Ilimsk

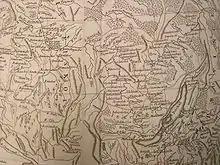
Ilimsk, the center of the large Ilimsky ("Ilimskoi") "Okrug" (District) in a 1773 atlas of the world. The District occupied roughly the northern half of today's Irkutsk Oblast

Ilimsk was founded in 1630 on the Ilim River, a tributary of the Angara River, as Ilimsky Ostrog (i.e., "Fort Ilim"). From here a portage ran east to the Kuta River which joins the Lena River at Ust-Kut, thereby allowing travel from the Yenisei River basin to that of the Lena River. In early times the Ilimsk Uyezd was one of the few grain-producing areas in Siberia. Around 1700 there were 280 settlements, including seven ostrogs. In 1745 there were 7,605 peasants. Much of the grain was shipped down the Lena to feed the Okhotsk Coast and other areas in eastern Siberia. Grain production shifted south as the area around Irkutsk became more settled. From 1764 to 1775 the town was the administrative center of a district ("okrug") and had population of around 700 by the end of the 19th century.